James L. Gray

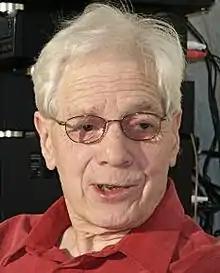
James Laird Gray

James Laird Gray (1926–2010) was a Scottish engineer who helped develop several power stations in England and Scotland. An important figure in the field of steam turbine technology in the UK, he received the "Thomas Hawksley Medal" and the "James Clayton Award" from the Institute of Mechanical Engineers for his work at two nuclear power stations.